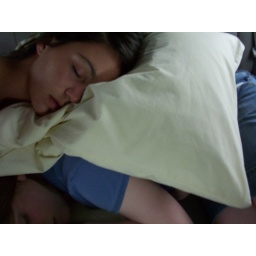
Lauren &amp;amp; Madison asleep in the car on the way home from Dallas.